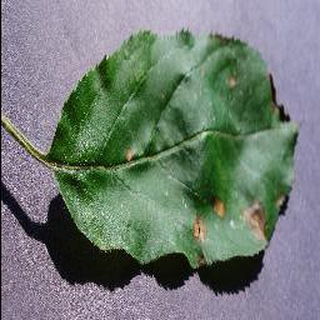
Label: apple_black_rot